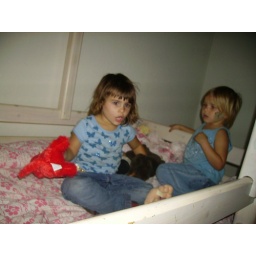
just got home..... playing in their castle bed